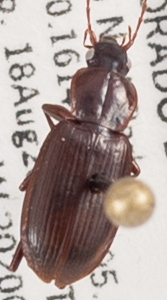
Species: Calathus advena
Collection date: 2020-08-18
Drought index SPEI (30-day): -1.77
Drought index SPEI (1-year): -1.45
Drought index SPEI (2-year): -1.01